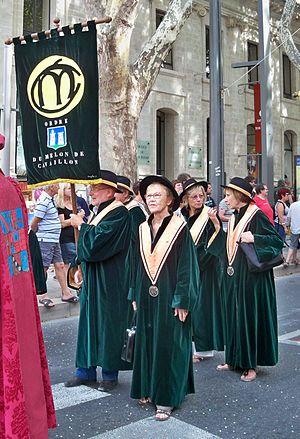
Confrérie du Melon de Cavaillon (Vaucluse, France)
Le melon de Cavaillon est une désignation qui recouvre des variétés de différentes provenances suivant les époques de l'année.